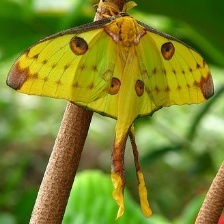
Species: COMET MOTH